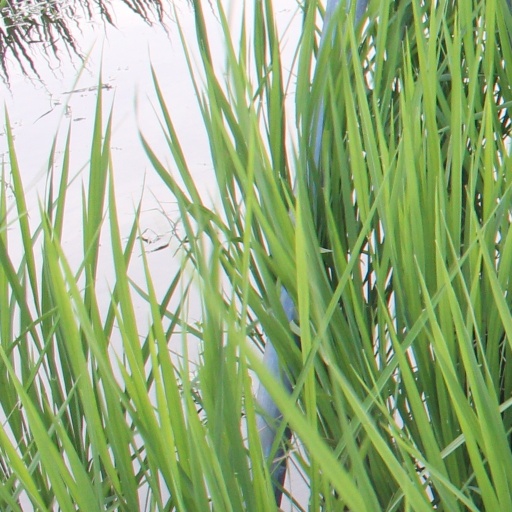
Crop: rice